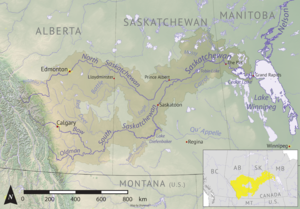
South Saskatchewan River
Saskatchewan River afvandingsområde.
South Saskatchewan River er en 1.392 lang flod i Canada der løber gennem provinserne Alberta og Saskatchewan.